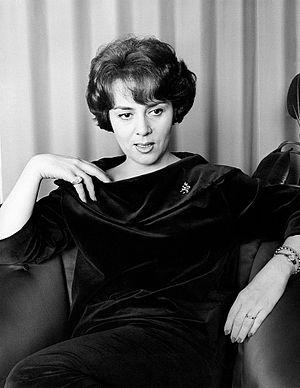
Jula De Palma, née le 21 avril 1931 à Milan, est une chanteuse italienne.